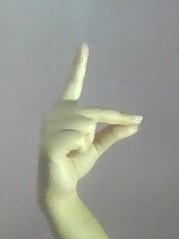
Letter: ta